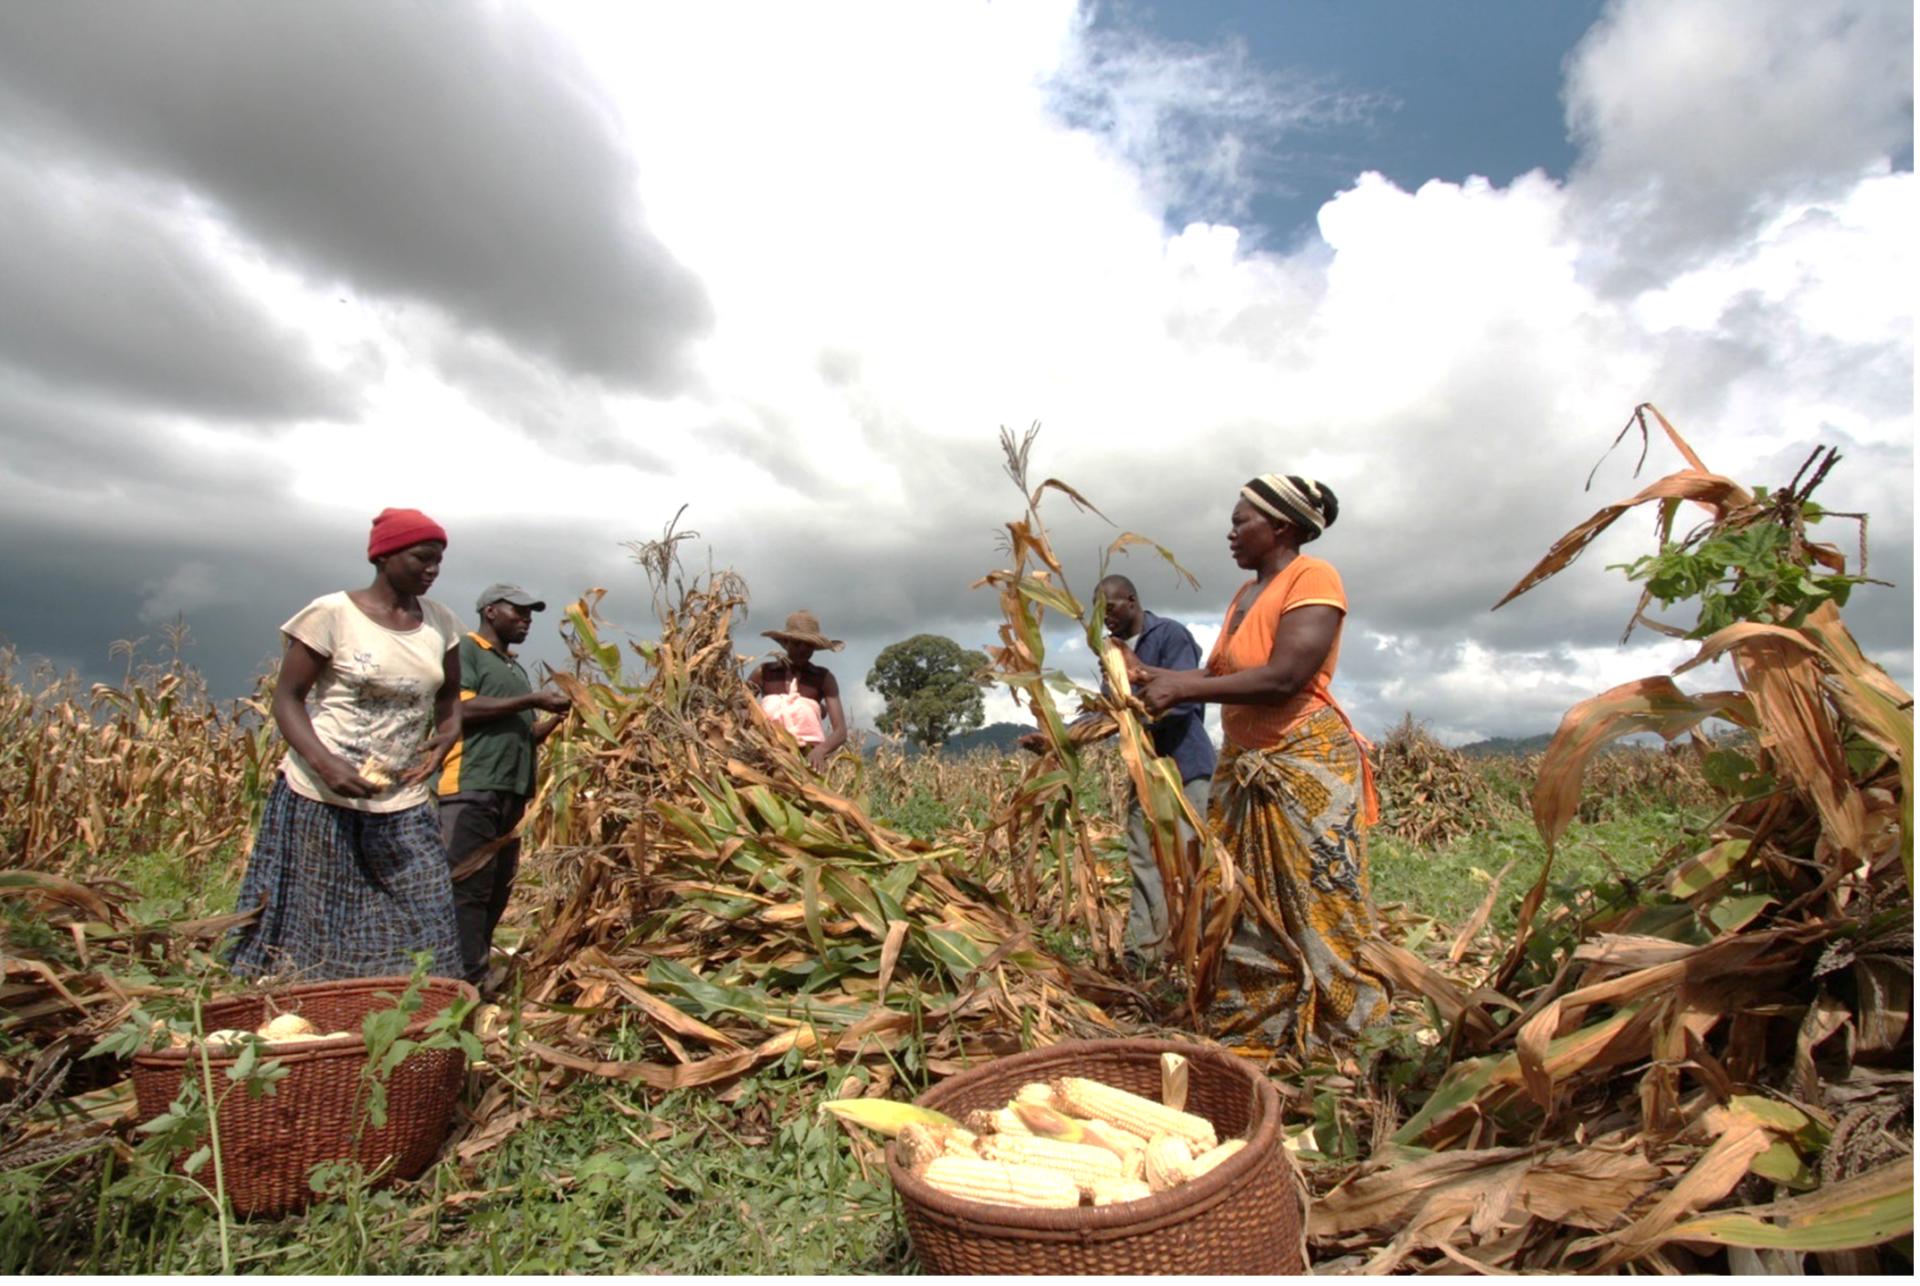
Zao la biashara aina ya mahindi linalovunwa na wakulima wa jinsia tofauti, wakiliandaa kwa ajili ya mauzo ambapo litaenda sokoni ili kupata wanunuzi watakaoweza kununua zao hilo na kumfanya mkulima kupata faida itokanayo na mauzo.